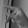
ASL letter: P